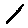
Label: 1